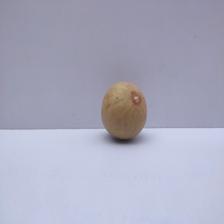
Size: Medium